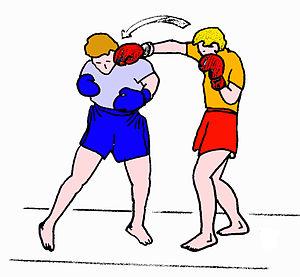
Coup de poing circulaire balancé autour de l'épaule
Le coup de poing balancé ou « swing » en anglais est un coup de poing circulaire exécuté à grande distance avec un mouvement pendulaire autour de l’épaule, le bras relativement tendu.